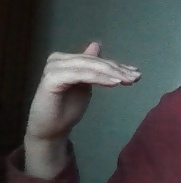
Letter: khaa